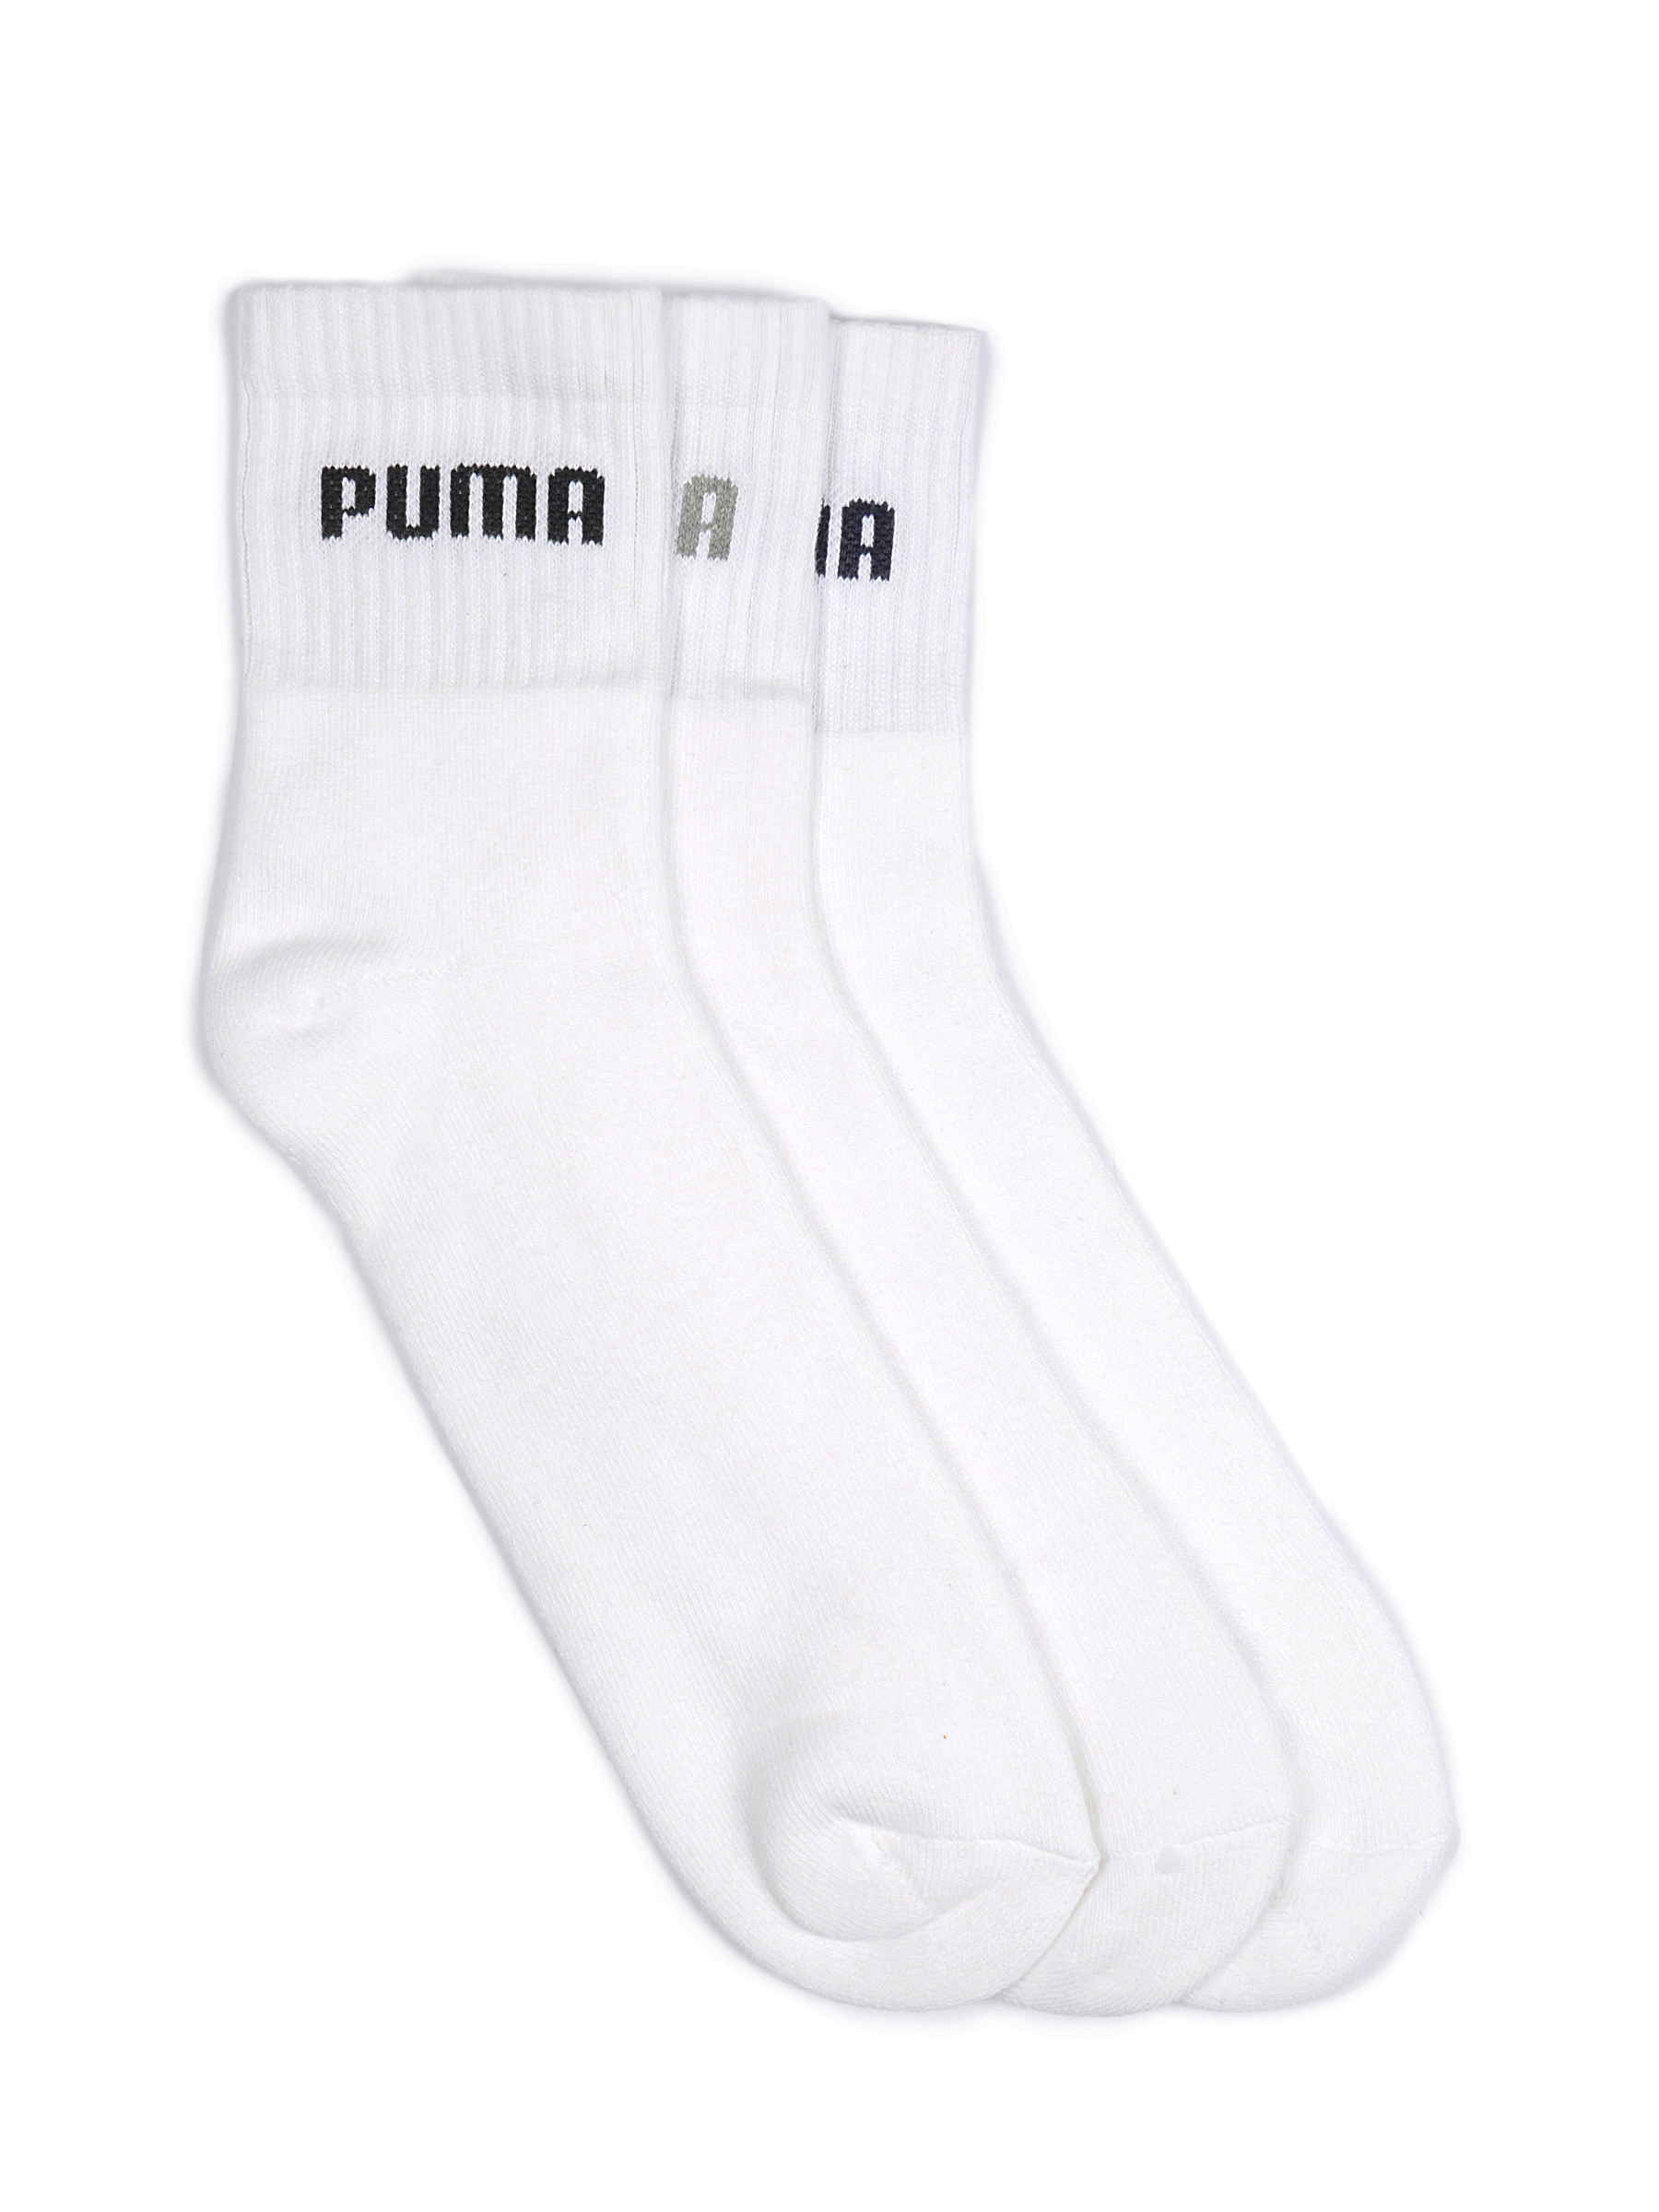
Puma Men Sport Quarters Pack of 3 White Socks
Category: Accessories / Socks / Socks
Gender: Men
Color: White
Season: Summer 2010
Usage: Sports